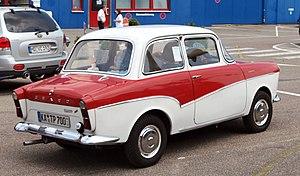
Glas (Isard) T-700